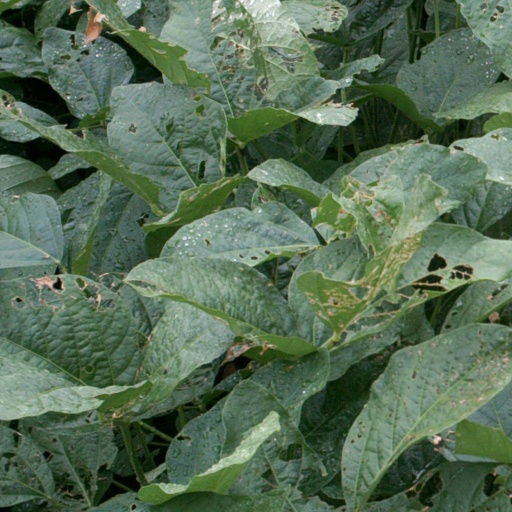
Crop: soybean